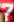
Number: 7